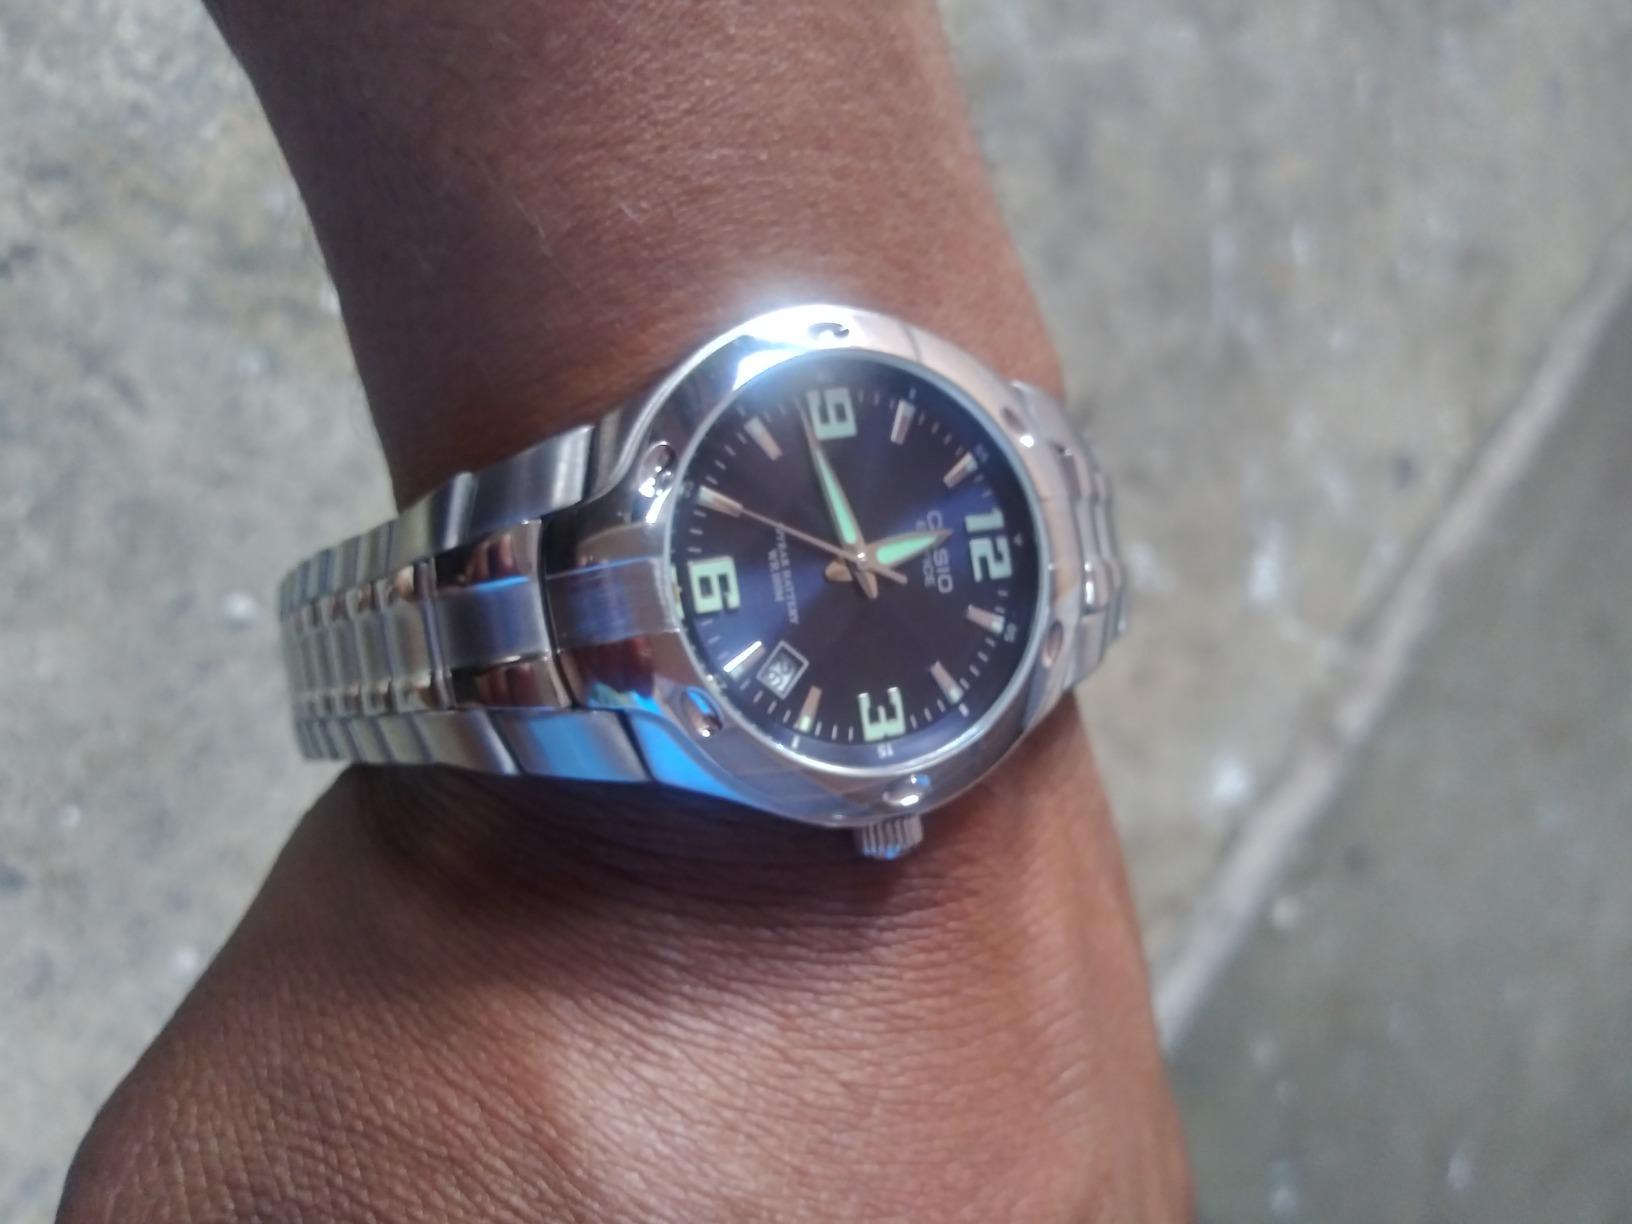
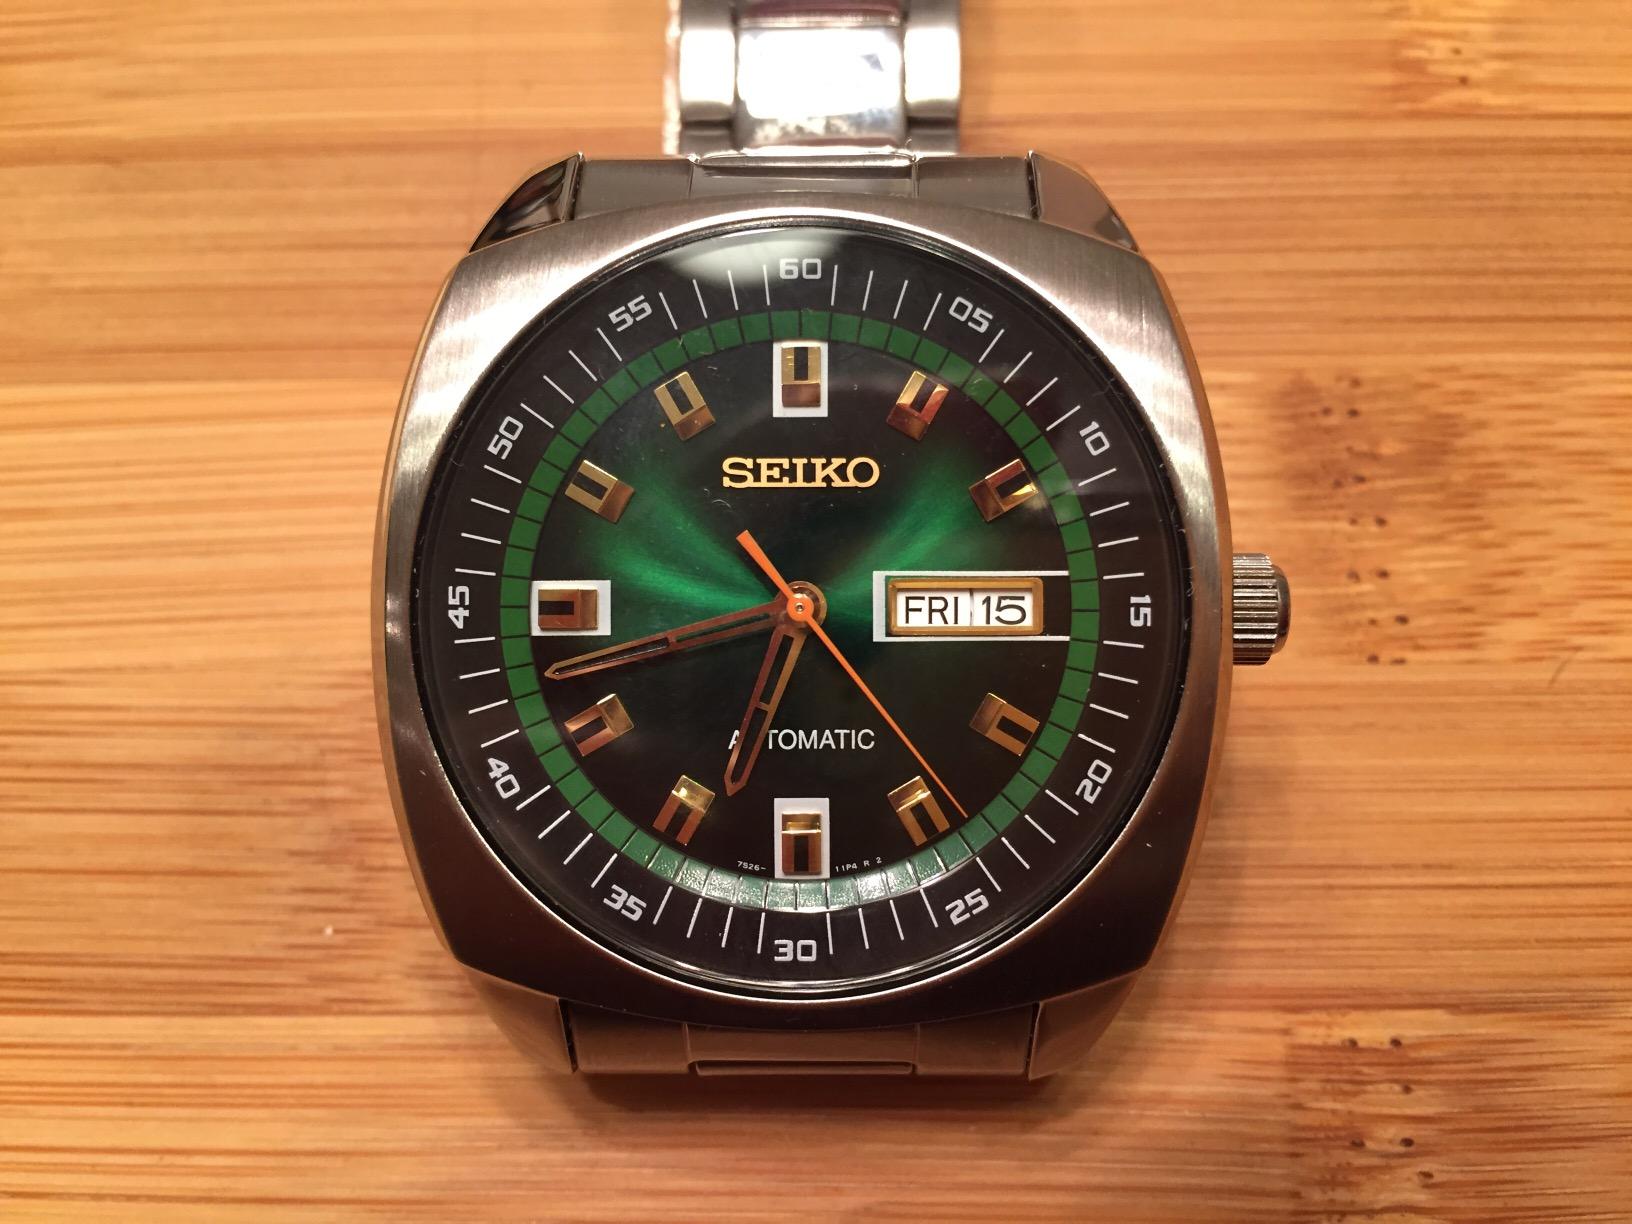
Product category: accessories_watch
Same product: no